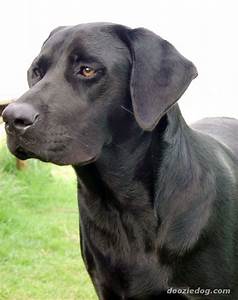
Label: dog